Korora, New South Wales

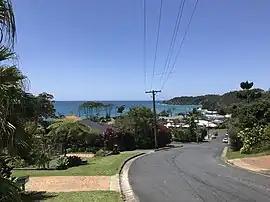
Korora residential area looking towards Korora Beach

Korora is a suburb of the City of Coffs Harbour in New South Wales, Australia, located 6 km north of the city centre. Korora is located in a basin that runs from the foothills of the Great Dividing Range in the west to Korora Bay (part of the Tasman Sea) in the east. It is bisected by the Pacific Highway, which runs south to north between Sydney and Brisbane. The section of Korora between the Pacific Highway and the coast is mainly residential, with some tourist facilities. The section west of the Highway consists of larger residential blocks and farms growing mainly bananas and blueberries. The west-most section of Korora is forested and includes part of the Ulidarra National Park. The Korora basin is drained by creeks that flow into Pine Brush Creek and enter the sea at Hills Beach.